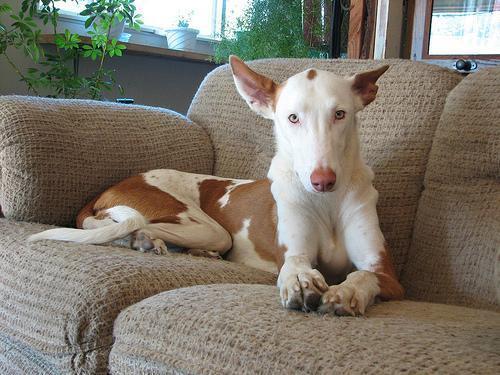
Ibizan_hound